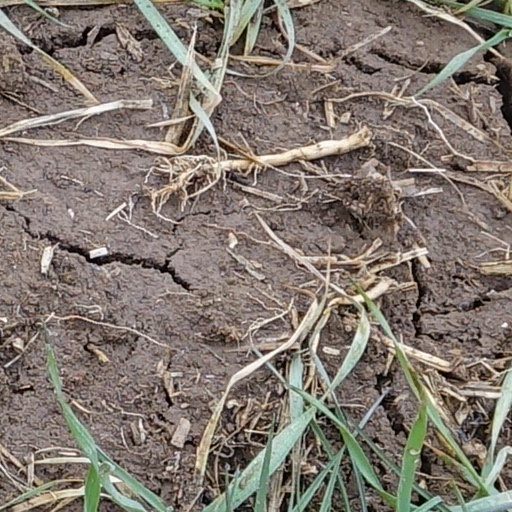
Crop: wheat